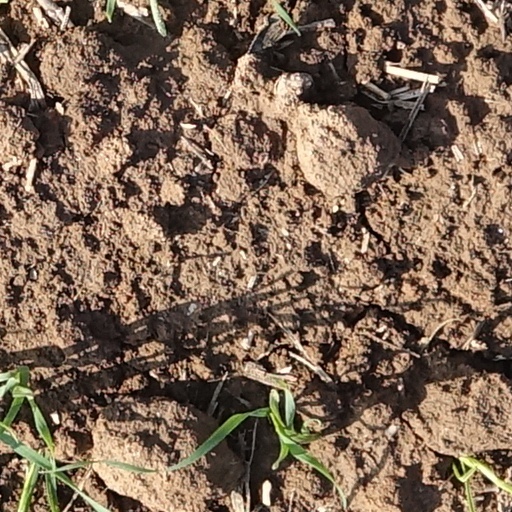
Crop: wheat